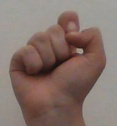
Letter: fa